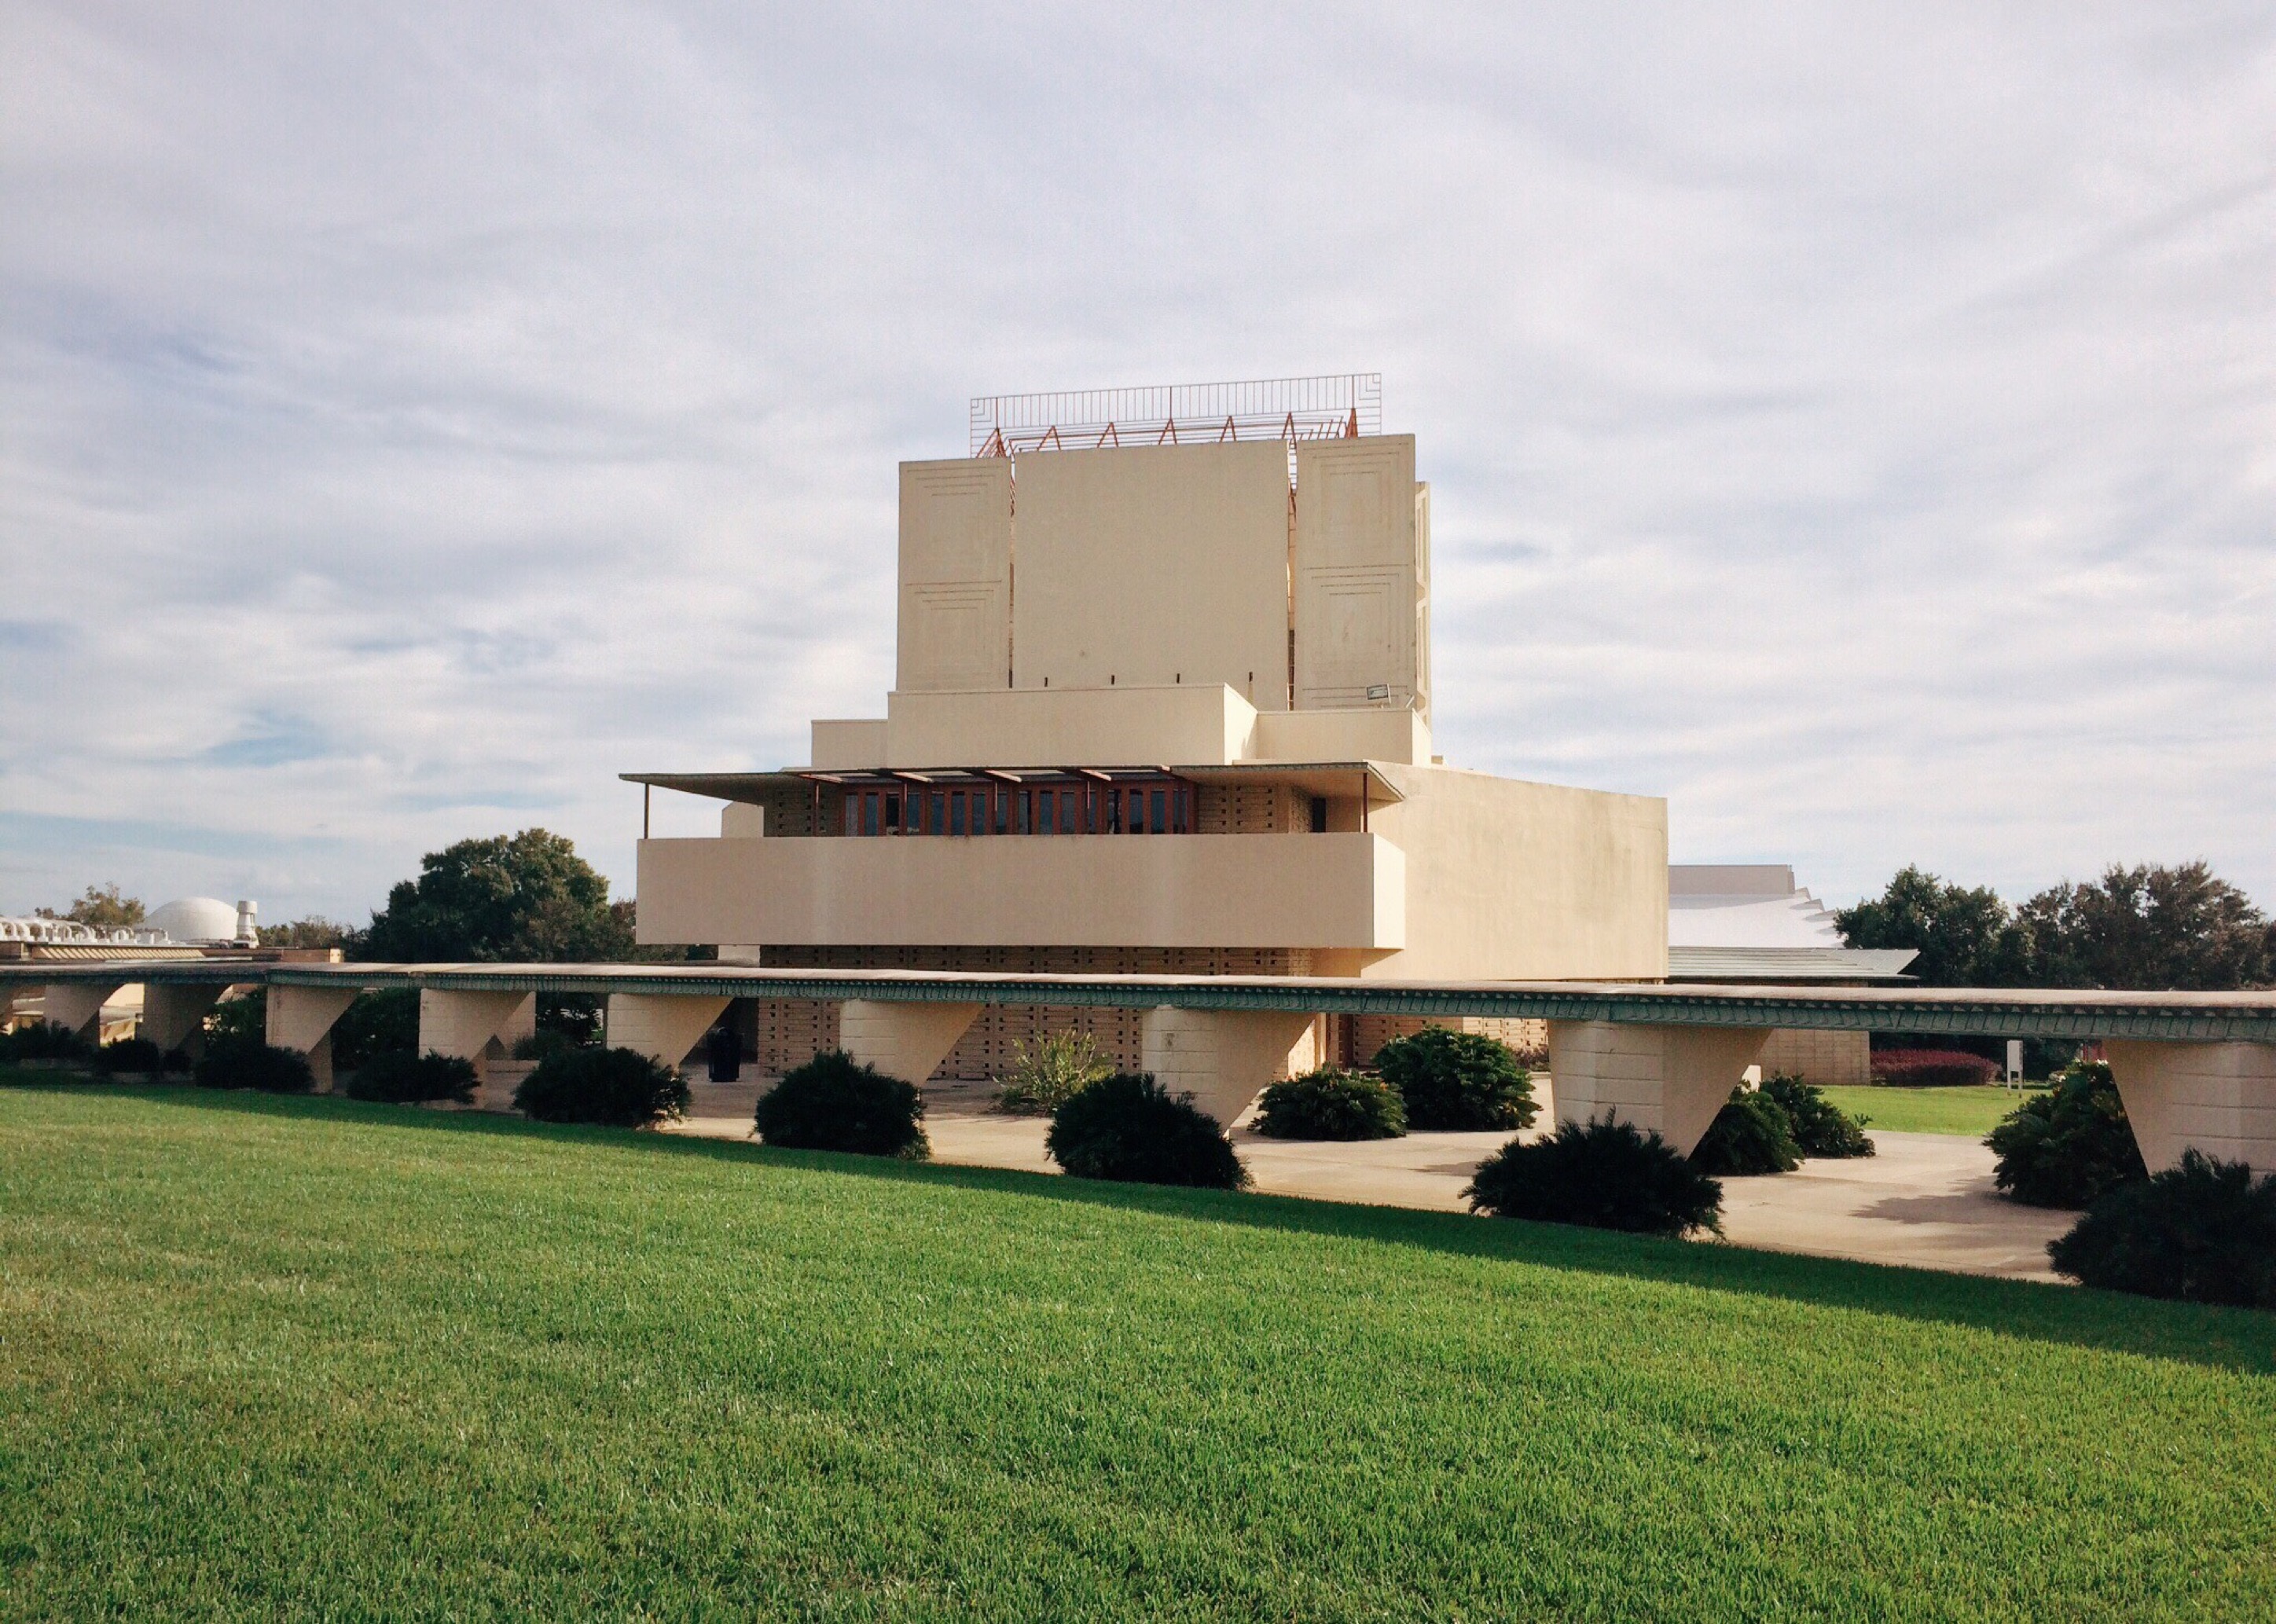
architecture, building, monument, modern, memorial, design, frank lloyd wright, power station, outdoor structure